Earl of Carysfort

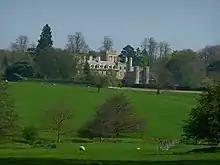
Elton Hall

Earl of Carysfort was a title in the Peerage of Ireland. It was created in 1789 for John Proby, 2nd Baron Carysfort. The Proby family descended from Sir Peter Proby, Lord Mayor of London in 1622. His great-great-grandson John Proby represented Huntingdonshire and Stamford in the House of Commons. His son and namesake John Proby was a Whig politician and notably served as a (civilian) Lord of the Admiralty. In 1752 he was raised to the Peerage of Ireland as Baron Carysfort, of Carysfort in the County of Wicklow. He was succeeded by his son, the second Baron. He was also a politician and was created Earl of Carysfort in the Peerage of Ireland in 1789. In 1801 he was further honoured when he was made Baron Carysfort, of the Hundred of Norman Cross in the County of Huntingdon, in the Peerage of the United Kingdom, which gave him a seat in the British House of Lords. His eldest son and heir apparent, William Proby, Lord Proby, predeceased him.